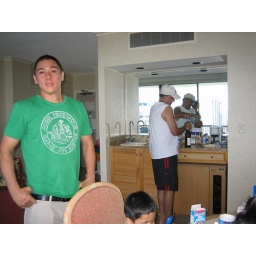
Keola in a green shirt,Dipay opening a bottle of wine.